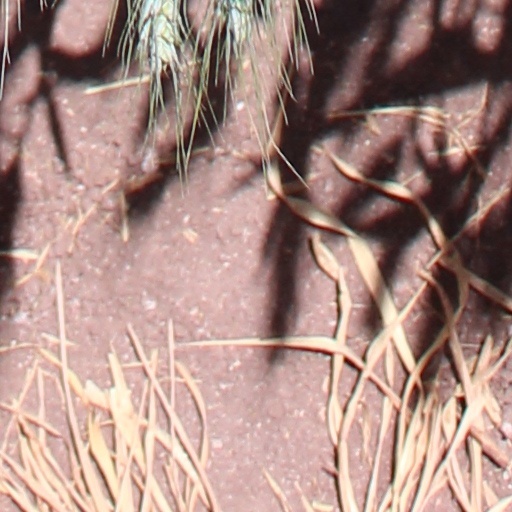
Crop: wheat